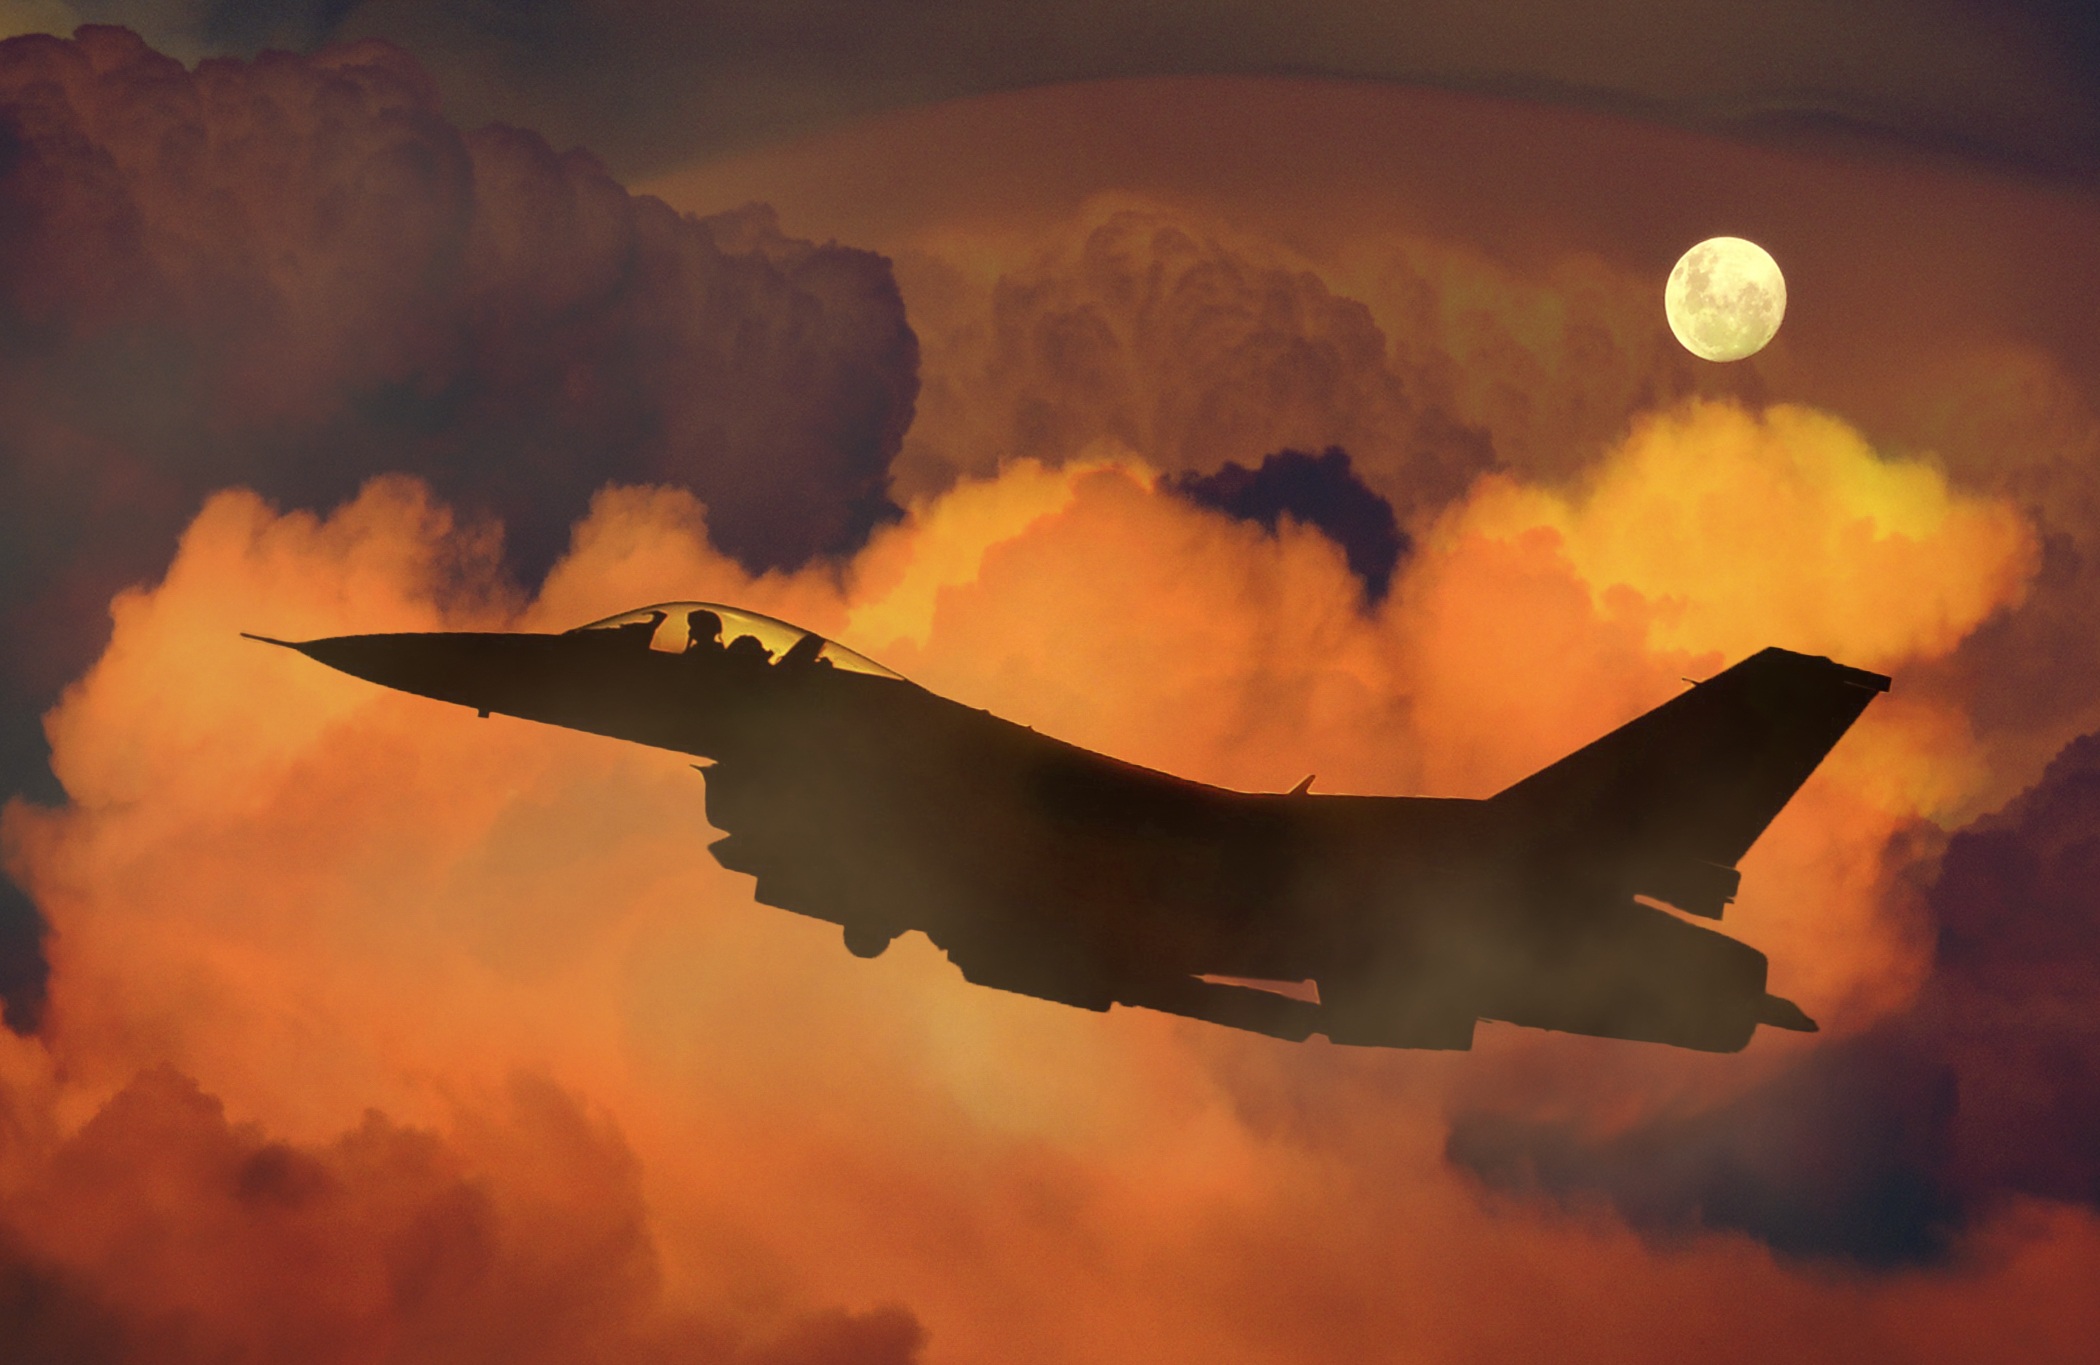
silhouette, wing, cloud, sky, technology, sunrise, sunset, dawn, atmosphere, airplane, aircraft, fighter jet, military, jet, reflection, army, vehicle, flight, pilot, clouds, aeroplane, screenshot, atmospheric phenomenon, atmosphere of earth